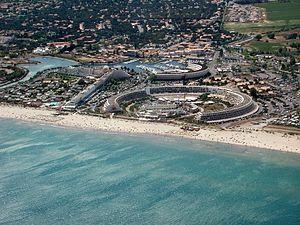
Le Cap d'Agde est une station balnéaire dans la commune française d'Agde en Occitanie. Elle se situe au pied d'un ancien volcan, le mont Saint-Loup, au bord de la mer Méditerranée. Elle est construite à partir de 1970 à l’emplacement d’un marais sur la planification de l'aménagement touristique du littoral du Languedoc-Roussillon.